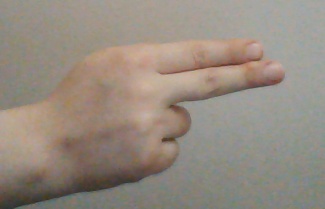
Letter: ain